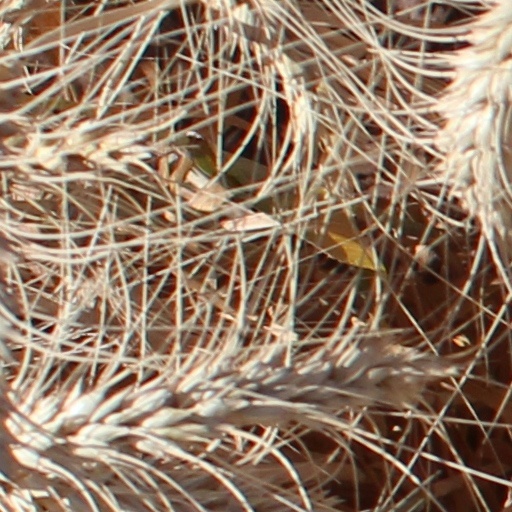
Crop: wheat